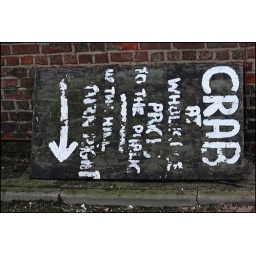
crab sign in north shields near the fish quay